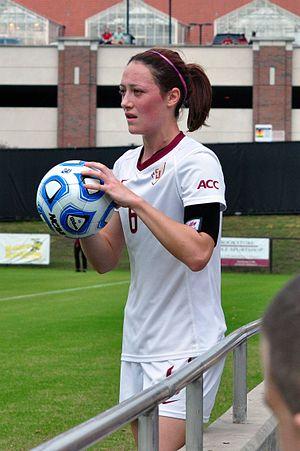
Megan Campbell, née le 28 juin 1993 à Drogheda en Irlande, est une footballeuse internationale irlandaise qui joue à Manchester City.